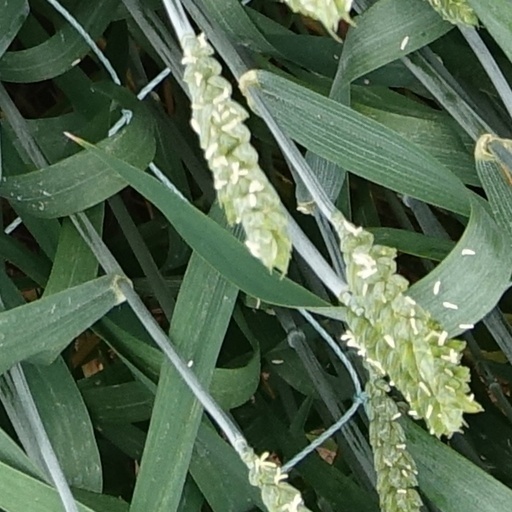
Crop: wheat